Three Sisters (Oregon)

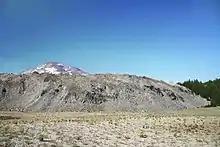
A rough-textured light-colored lava dome, with a volcanic peak behind

When Little Ice Age glaciers retreated during the 20th century, water filled in the spaces left behind, forming moraine-dammed lakes, which are more common in the Three Sisters Wilderness than anywhere else in the contiguous U.S. The local area has a history of flash floods, including an event on October 7, 1966, caused by a sudden avalanche; this flash flood reached the Cascade Lakes Scenic Byway. Concerned about the hazard of similar flooding events, scientists in the 1980s from the U.S. Geological Survey (USGS) identified that Carver Lake on South Sister could flood and breach its natural dam, producing a large mudflow that could endanger wilderness visitors and the town of Sisters. Studies at Collier Lake and Diller Lake suggested that both had breached their dams in the early 1940s and in 1970, respectively. Other moraine-dammed lakes within the wilderness area include Thayer Lake on North Sister's east flank and four members of the Chambers Lakes group between Middle and South Sister.